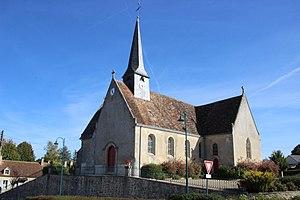
Saint-Rémy-des-Monts
Saint-Rémy-des-Monts est une commune française, située dans le département de la Sarthe en région Pays de la Loire, peuplée de 686 habitants.